History of Toledo, Spain

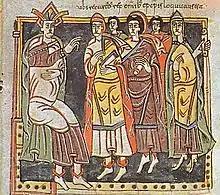
10th century depiction of the 589 Council of Toledo

Toledo is the repository of more than 2000 years of history. Successively a Roman municipium, the capital of the Visigothic Kingdom, a major city in Al-Andalus and the Kingdom of Castile. Its many works of art and architecture are the product of three major religions – Judaism, Christianity and Islam.